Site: brandenburg
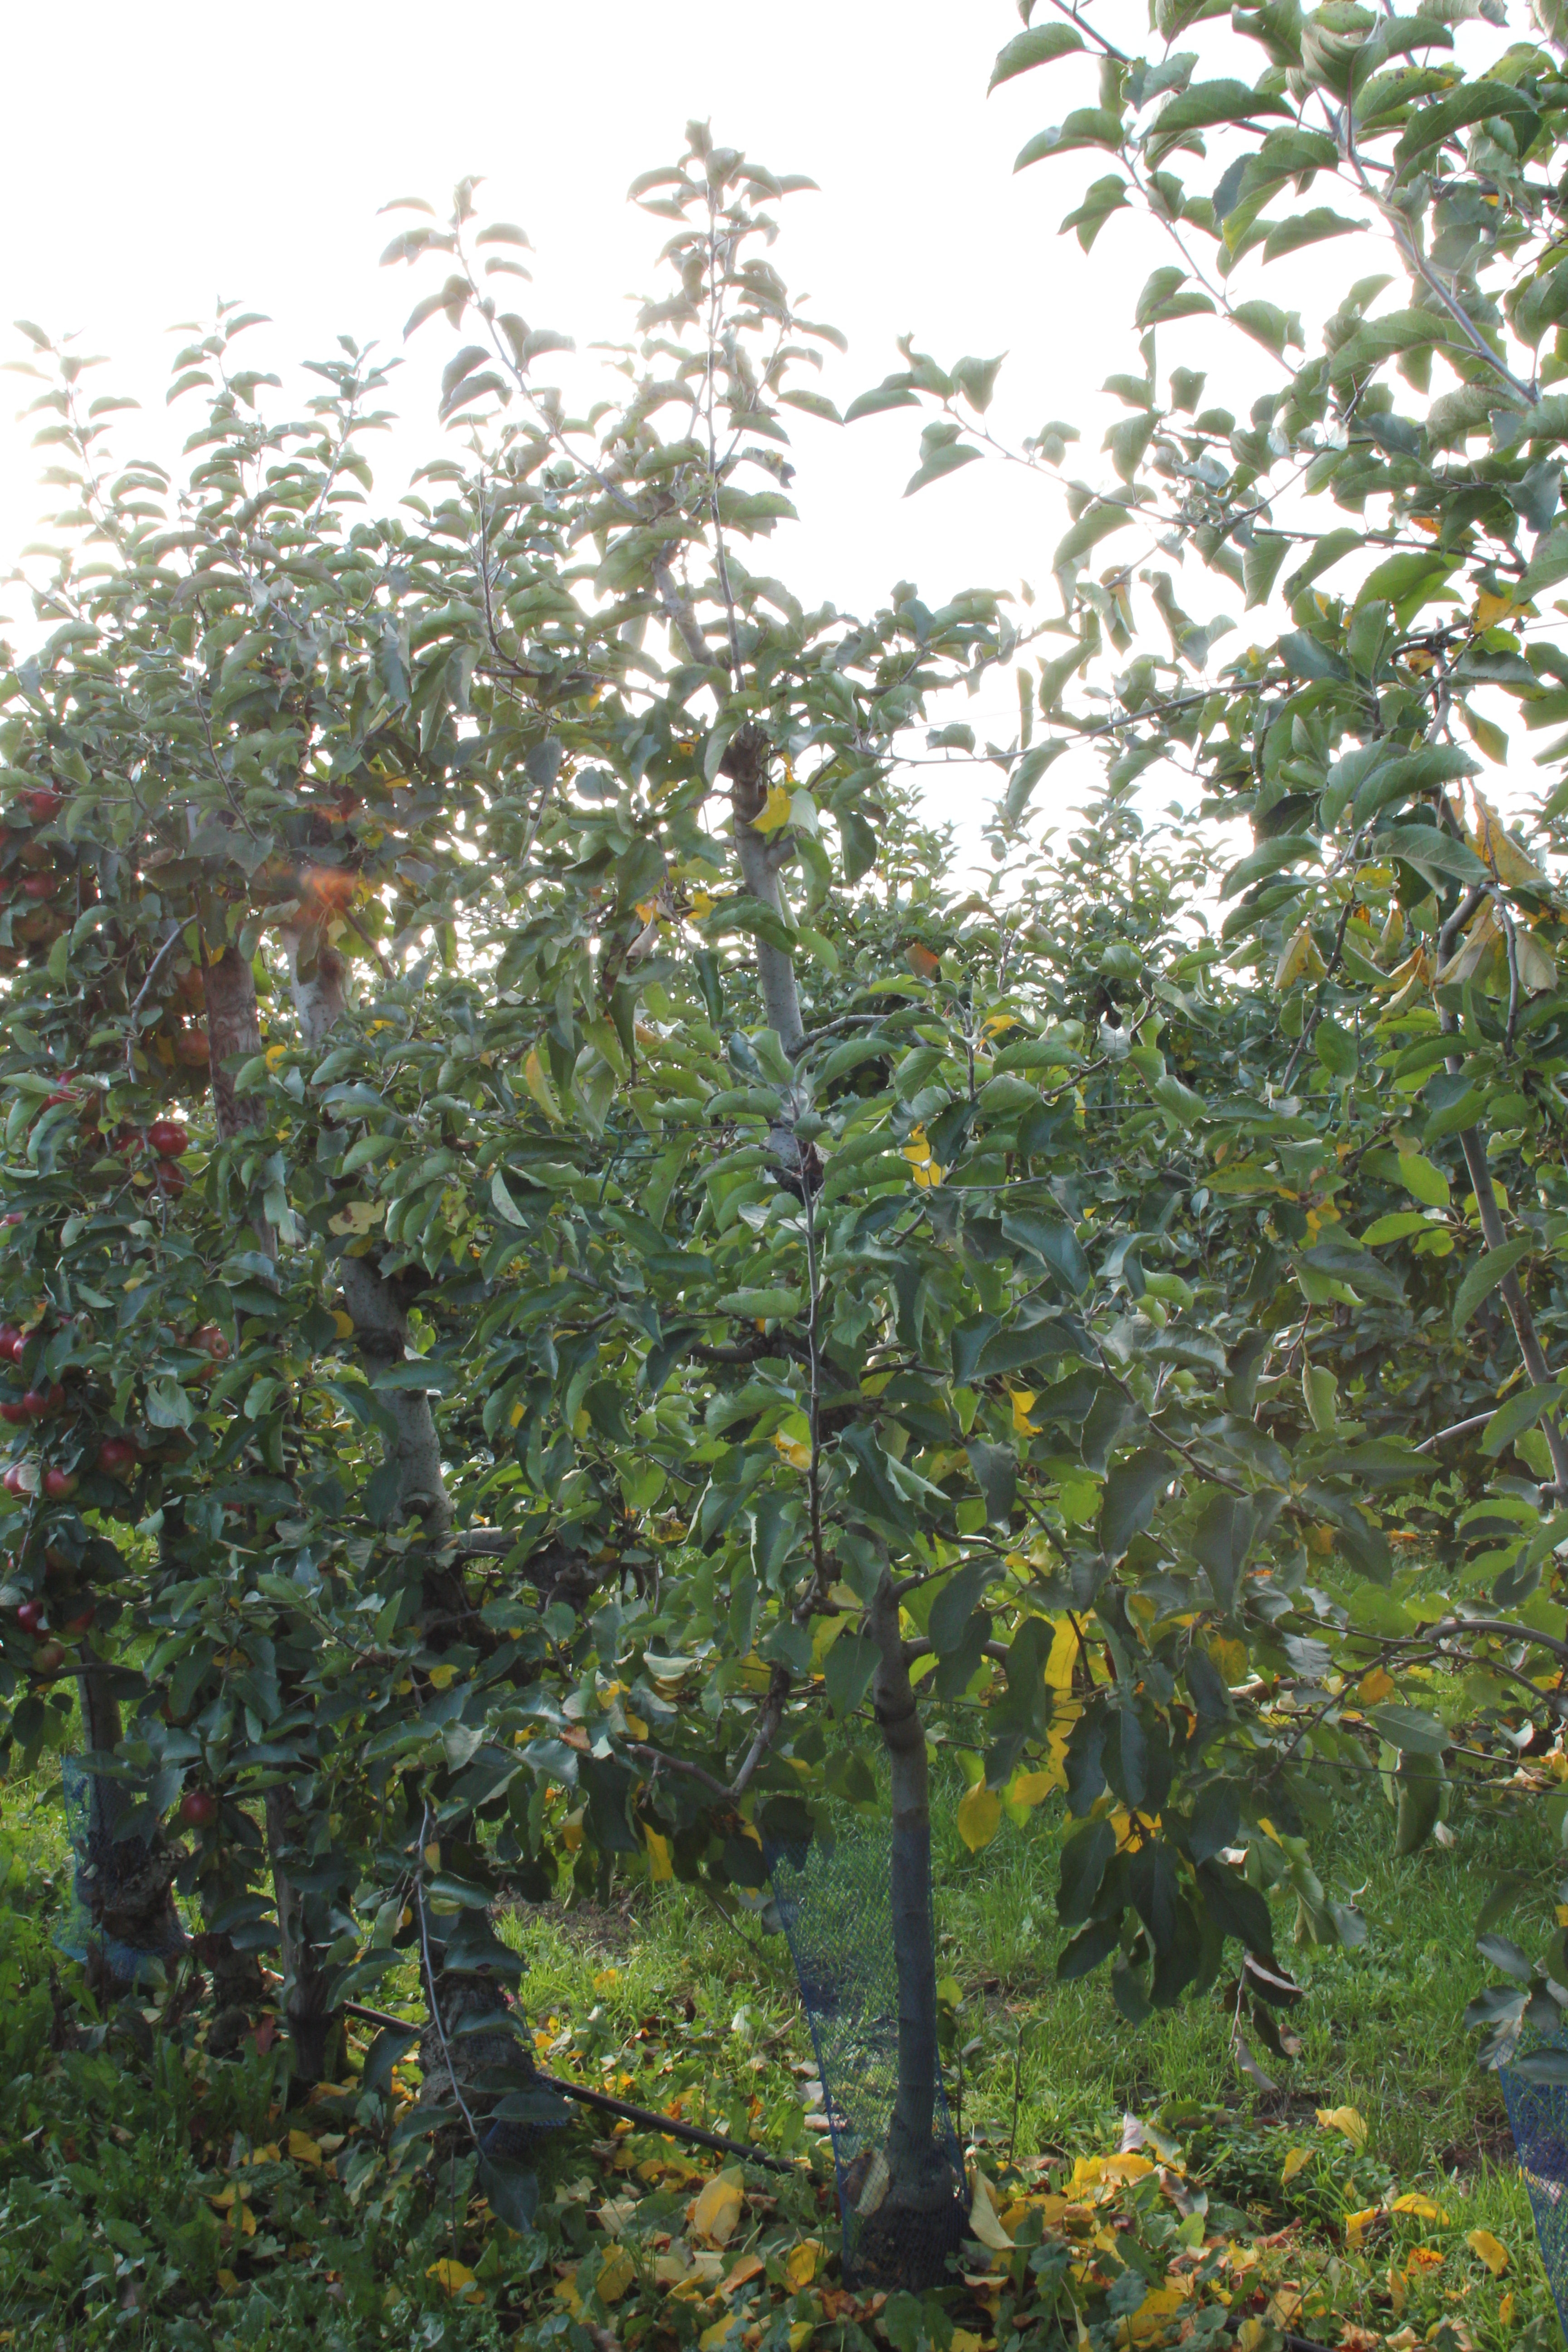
Growth stage (BBCH 91): Senescence, beginning of dormancy